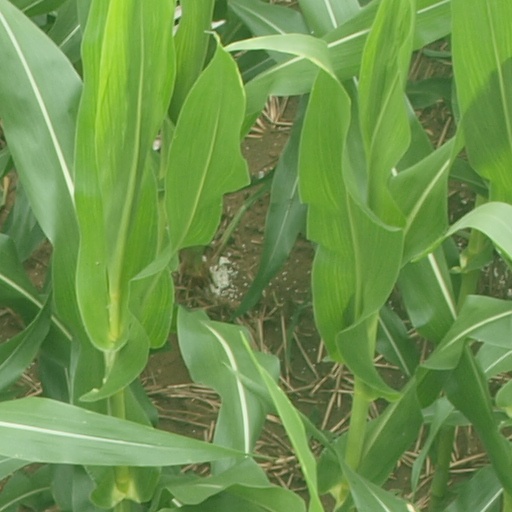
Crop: maize; corn